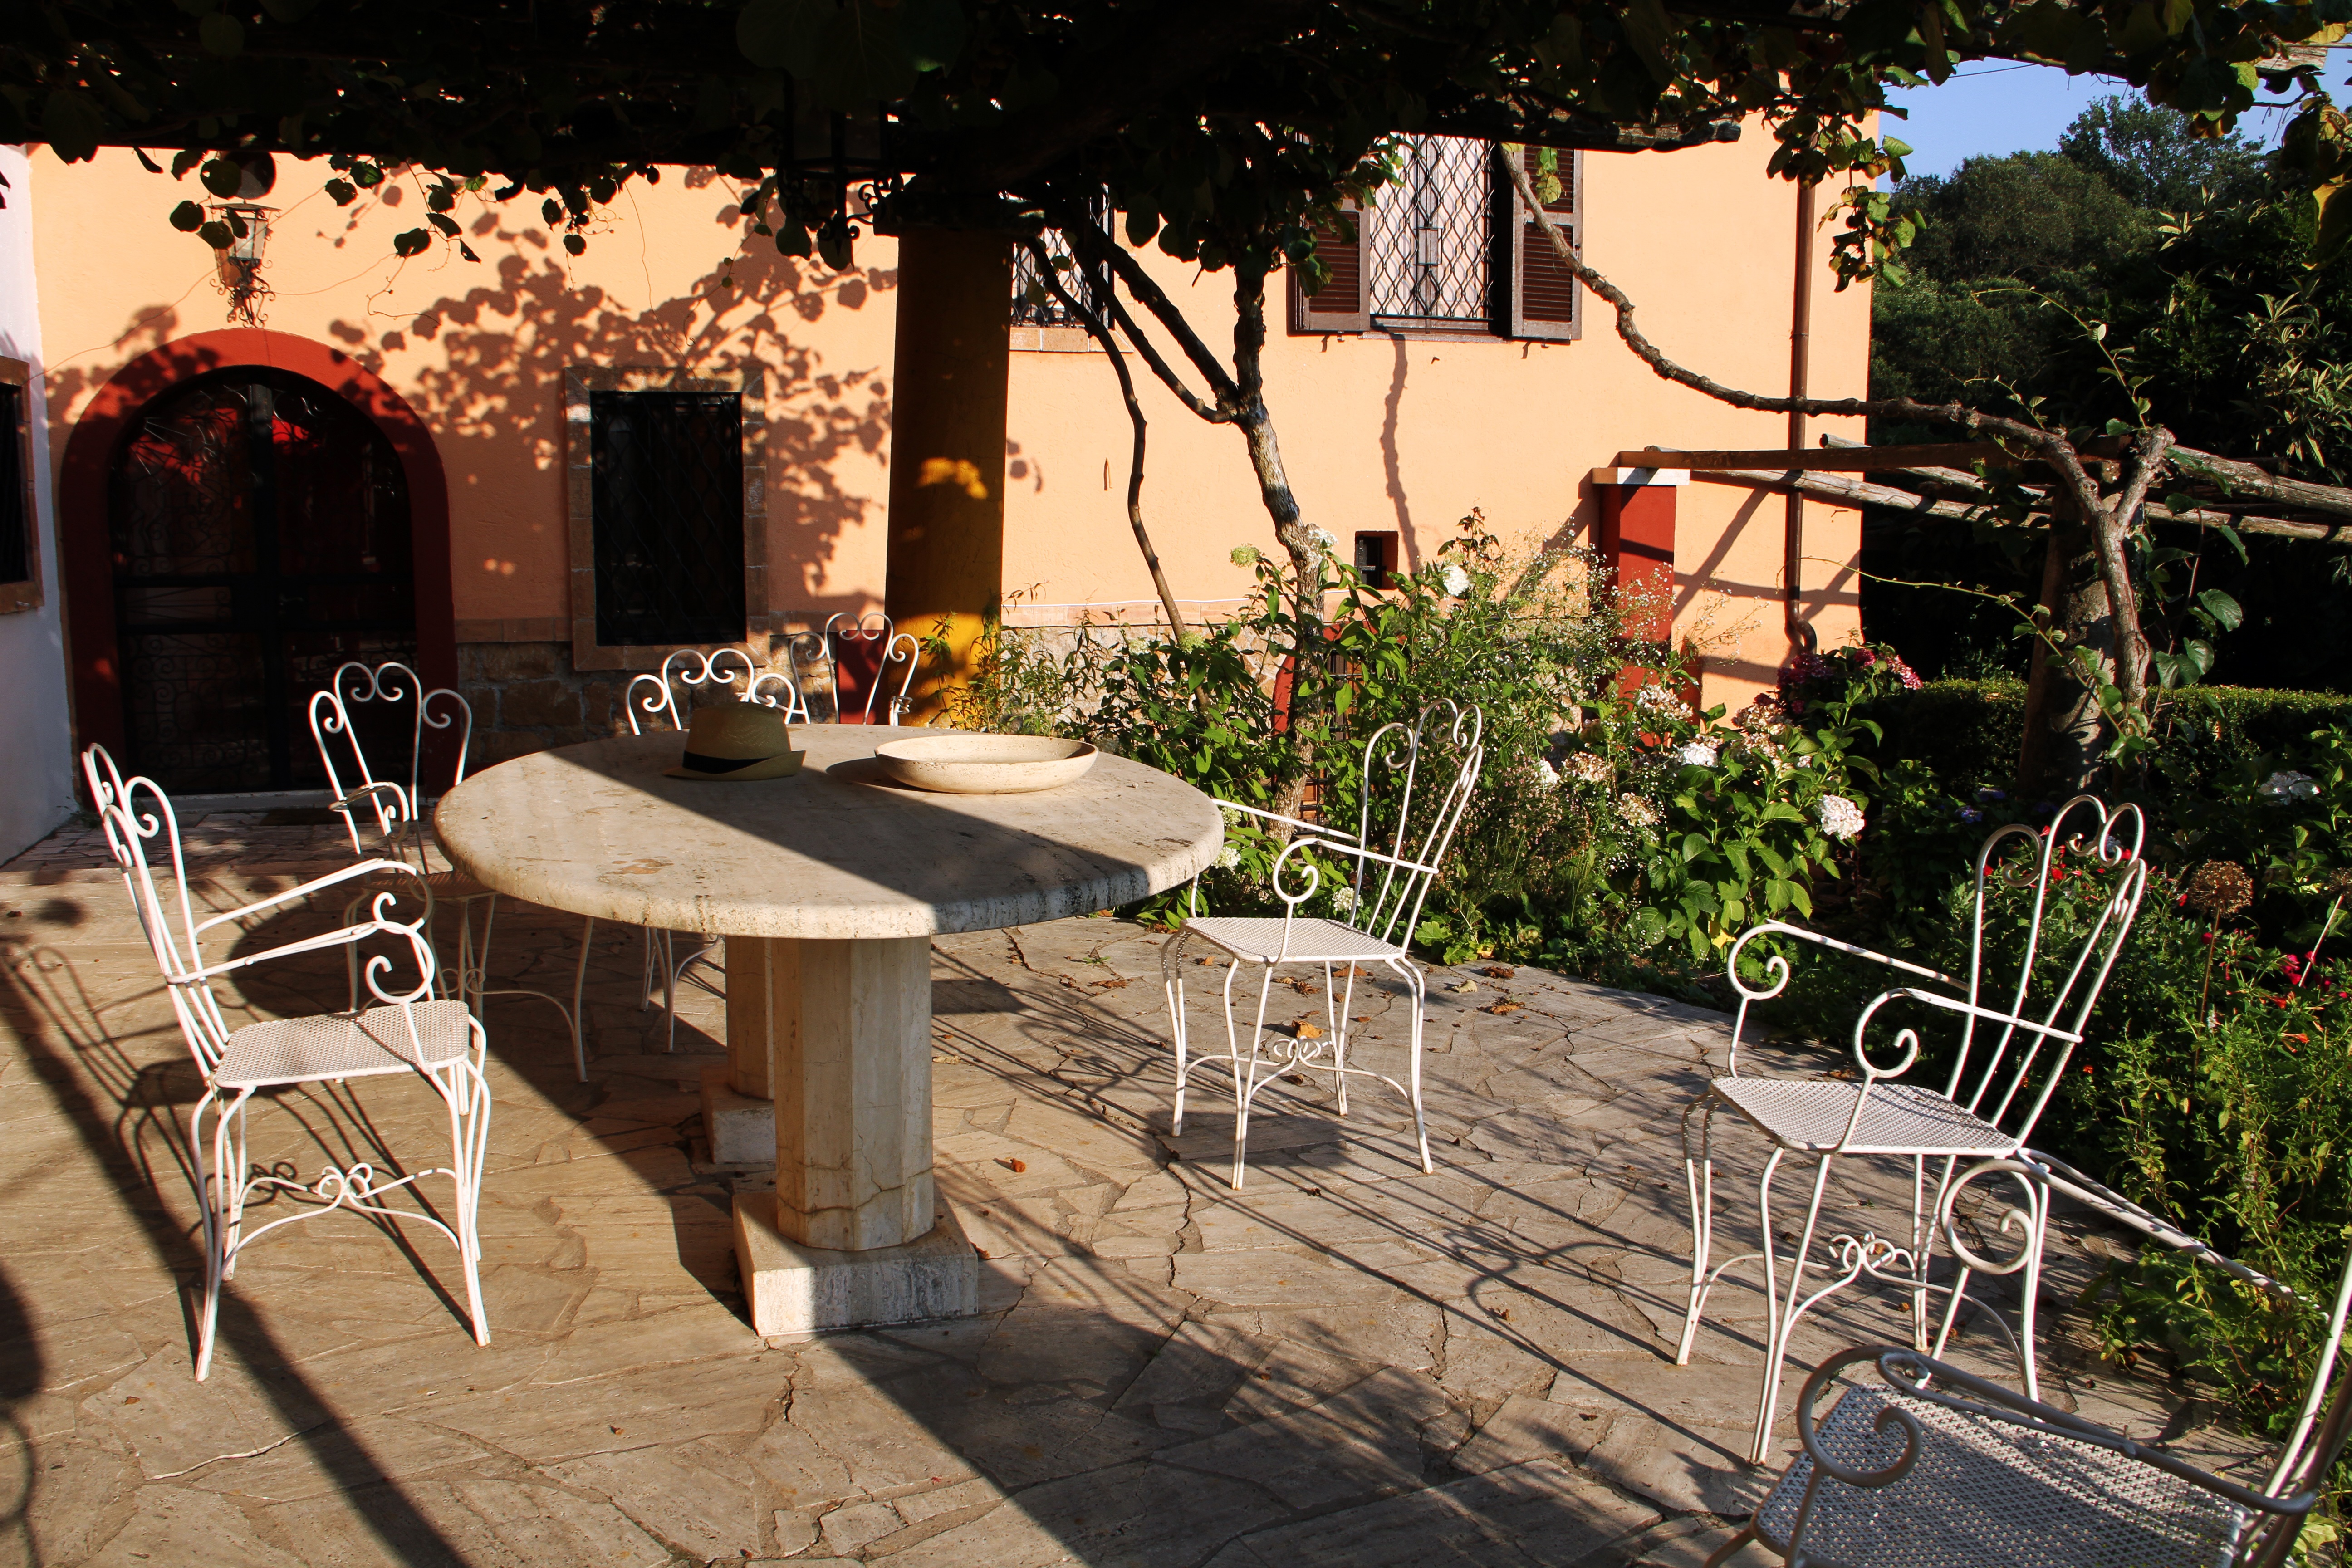
home, cottage, backyard, chairs, terrace, courtyard, tables, estate, yard, dining room, outdoor structure